Yiddish

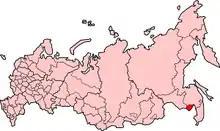
The Jewish Autonomous Oblast in Russia

The Jewish Autonomous Oblast was formed in 1934 in the Russian Far East, with its capital city in Birobidzhan and Yiddish as its official language. The intention was for the Soviet Jewish population to settle there. Jewish cultural life was revived in Birobidzhan much earlier than elsewhere in the Soviet Union. Yiddish theaters began opening in the 1970s. The newspaper (lit: "Birobidzhan Star") includes a Yiddish section. In modern Russia, the cultural significance of the language is still recognized and bolstered. The First Birobidzhan International Summer Program for Yiddish Language and Culture was launched in 2007.